Dmitri Kabutov

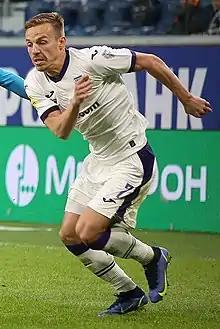
Kabutov with Ufa in 2022

Dmitri Aliyevich Kabutov (born 26 March 1992) is a Russian professional football player who plays as a right back for Rubin Kazan.